Esso Motor Hotel

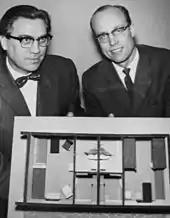
The "Esso Motorby" design presented by architect Lennart Billgren and Svenska Esso director Arne Gustafsson in 1961

In the 1960s, with the rise of the numbers of travelers by car, the Scandinavian governments asked for dormitories for motorists at the service stations along the highways. The first that offered bedrooms to motorists was the Swedish Esso filling station along the E3 (from 1992 renamed E20) in Laxå, halfway between Stockholm and Gothenburg, resulting in a complete "Motorby" in 1963 and the establishing of Esso Motor Hotel AB. A Motorby (Swedish for "Motor village"), is a filling station with workshop combined with a hotel specially for motorists with direct access from the parking to the rooms. All rooms and services, as a shop and cafeteria, are situated at ground floor level. The first motorby at Laxå was followed soon by motorbys at Härnösand, Östersund and Vara and a motel in Örkelljunga. The later built Esso Motor Hotels were provided with far more features than a "motorby", as a waiter served restaurant, bank, fitness room, sauna, pool and meeting rooms, mainly to satisfy business travelers. The first three motorbys were upgraded to Esso Motor Hotel, but Vara and Örkelljunga were rated as Esso Motel with minimized services.